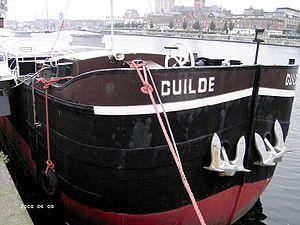
Péniche type Freycinet La Guilde - Musée portuaire de Dunkerque (France)
Une péniche est un type de bateau de transport fluvial, adapté au gabarit Freycinet, pour le transport de marchandises, sèches ou humides, stockées dans une cale non spécialisée, accessible et couverte par des panneaux coulissants ou amovibles. À l'origine la coque construite en bois et halée ou tractée, a évolué vers la construction métallique d'abord rivetée puis soudée avec la motorisation embarquée.